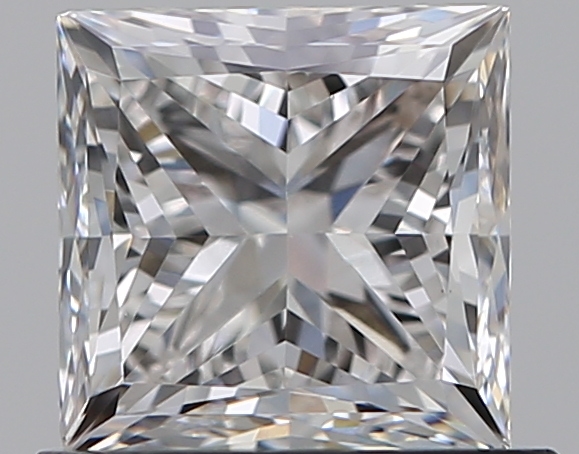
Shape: princess
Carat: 0.9
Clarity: VS1
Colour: G
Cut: VG
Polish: EX
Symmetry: VG
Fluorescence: N
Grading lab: GIA
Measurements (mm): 5.11 x 5.09 x 3.84